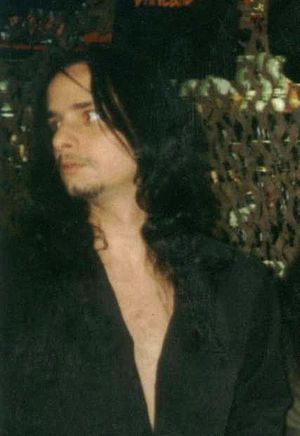
Kenny Hickey
Kenny Hickey
Kenny Hickey og var lead-guitarist i gothic-metal bandet, Type O Negative. Han er dog også sanger og guitarist for metal-bandet, Seventh Void, og guitarist for Danzig, ligesom Johnny Kelly.